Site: saxony
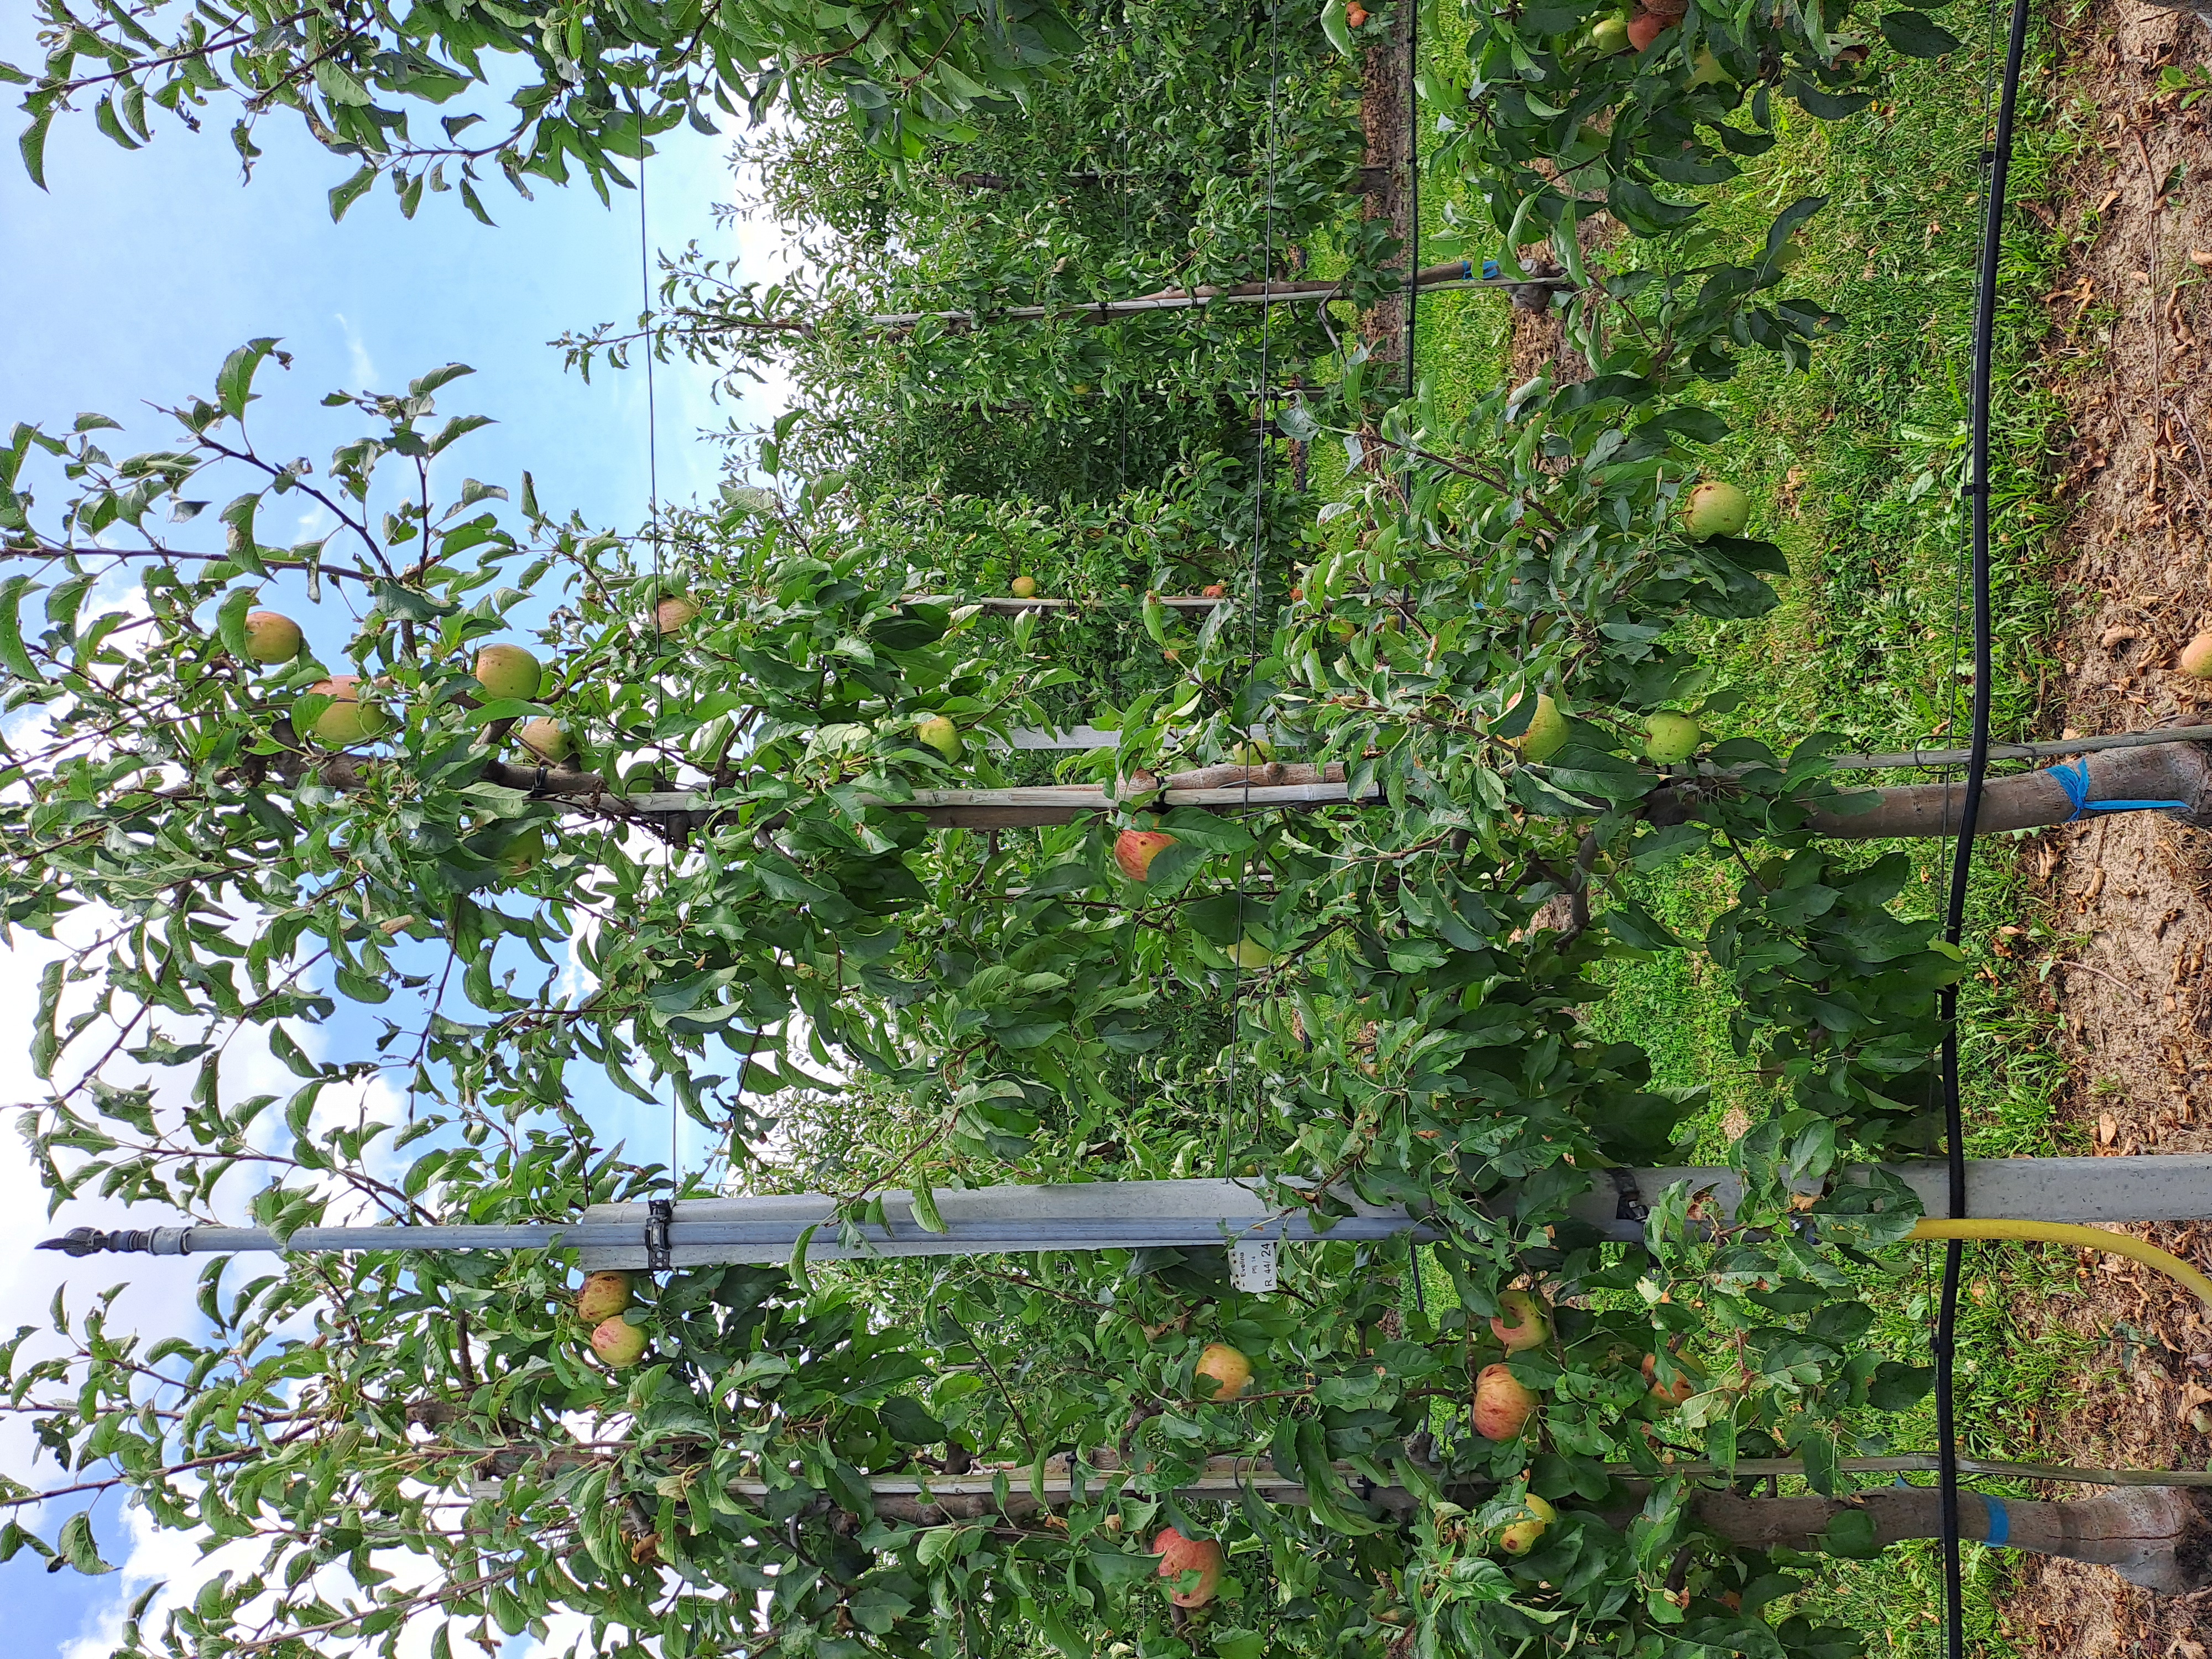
Growth stage (BBCH 85): Maturity of fruit and seed